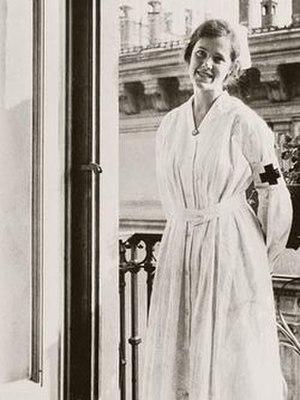
Cette page dresse une liste de personnalités mortes au cours de l'année 1984 présentée dans l'ordre chronologique.
Agnès Hannah von Kurowsky Stanfield est une infirmière américaine, à l'origine de l'inspiration du personnage de Catherine Barkley dans le roman L'Adieu aux armes d'Ernest Hemingway.